2022 Tour de France

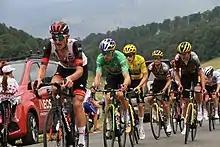
Mikkel Bjerg, Wout van Aert (in green jersey), Jonas Vingegaard (in yellow jersey) and Tadej Pogačar behind (in white jersey)

The race began in Copenhagen, Denmark for the first time, with three stages in Denmark. After finishing second in the opening time trial, behind Yves Lampaert of , Wout van Aert of Jumbo–Visma took the yellow jersey in stage 2 by virtue of bonus seconds. Danish rider Magnus Cort of EF Education–EasyPost took all King of the Mountains (KoM) points available in Denmark, collecting enough for him to wear the polka dot jersey until stage 9. During this run he claimed the record of most consecutive summits won, from former Tour champion and multi-time mountains classification winner Federico Bahamontes. Sprinter Dylan Groenewegen of won the final stage in Denmark, before a transfer day and return to France.